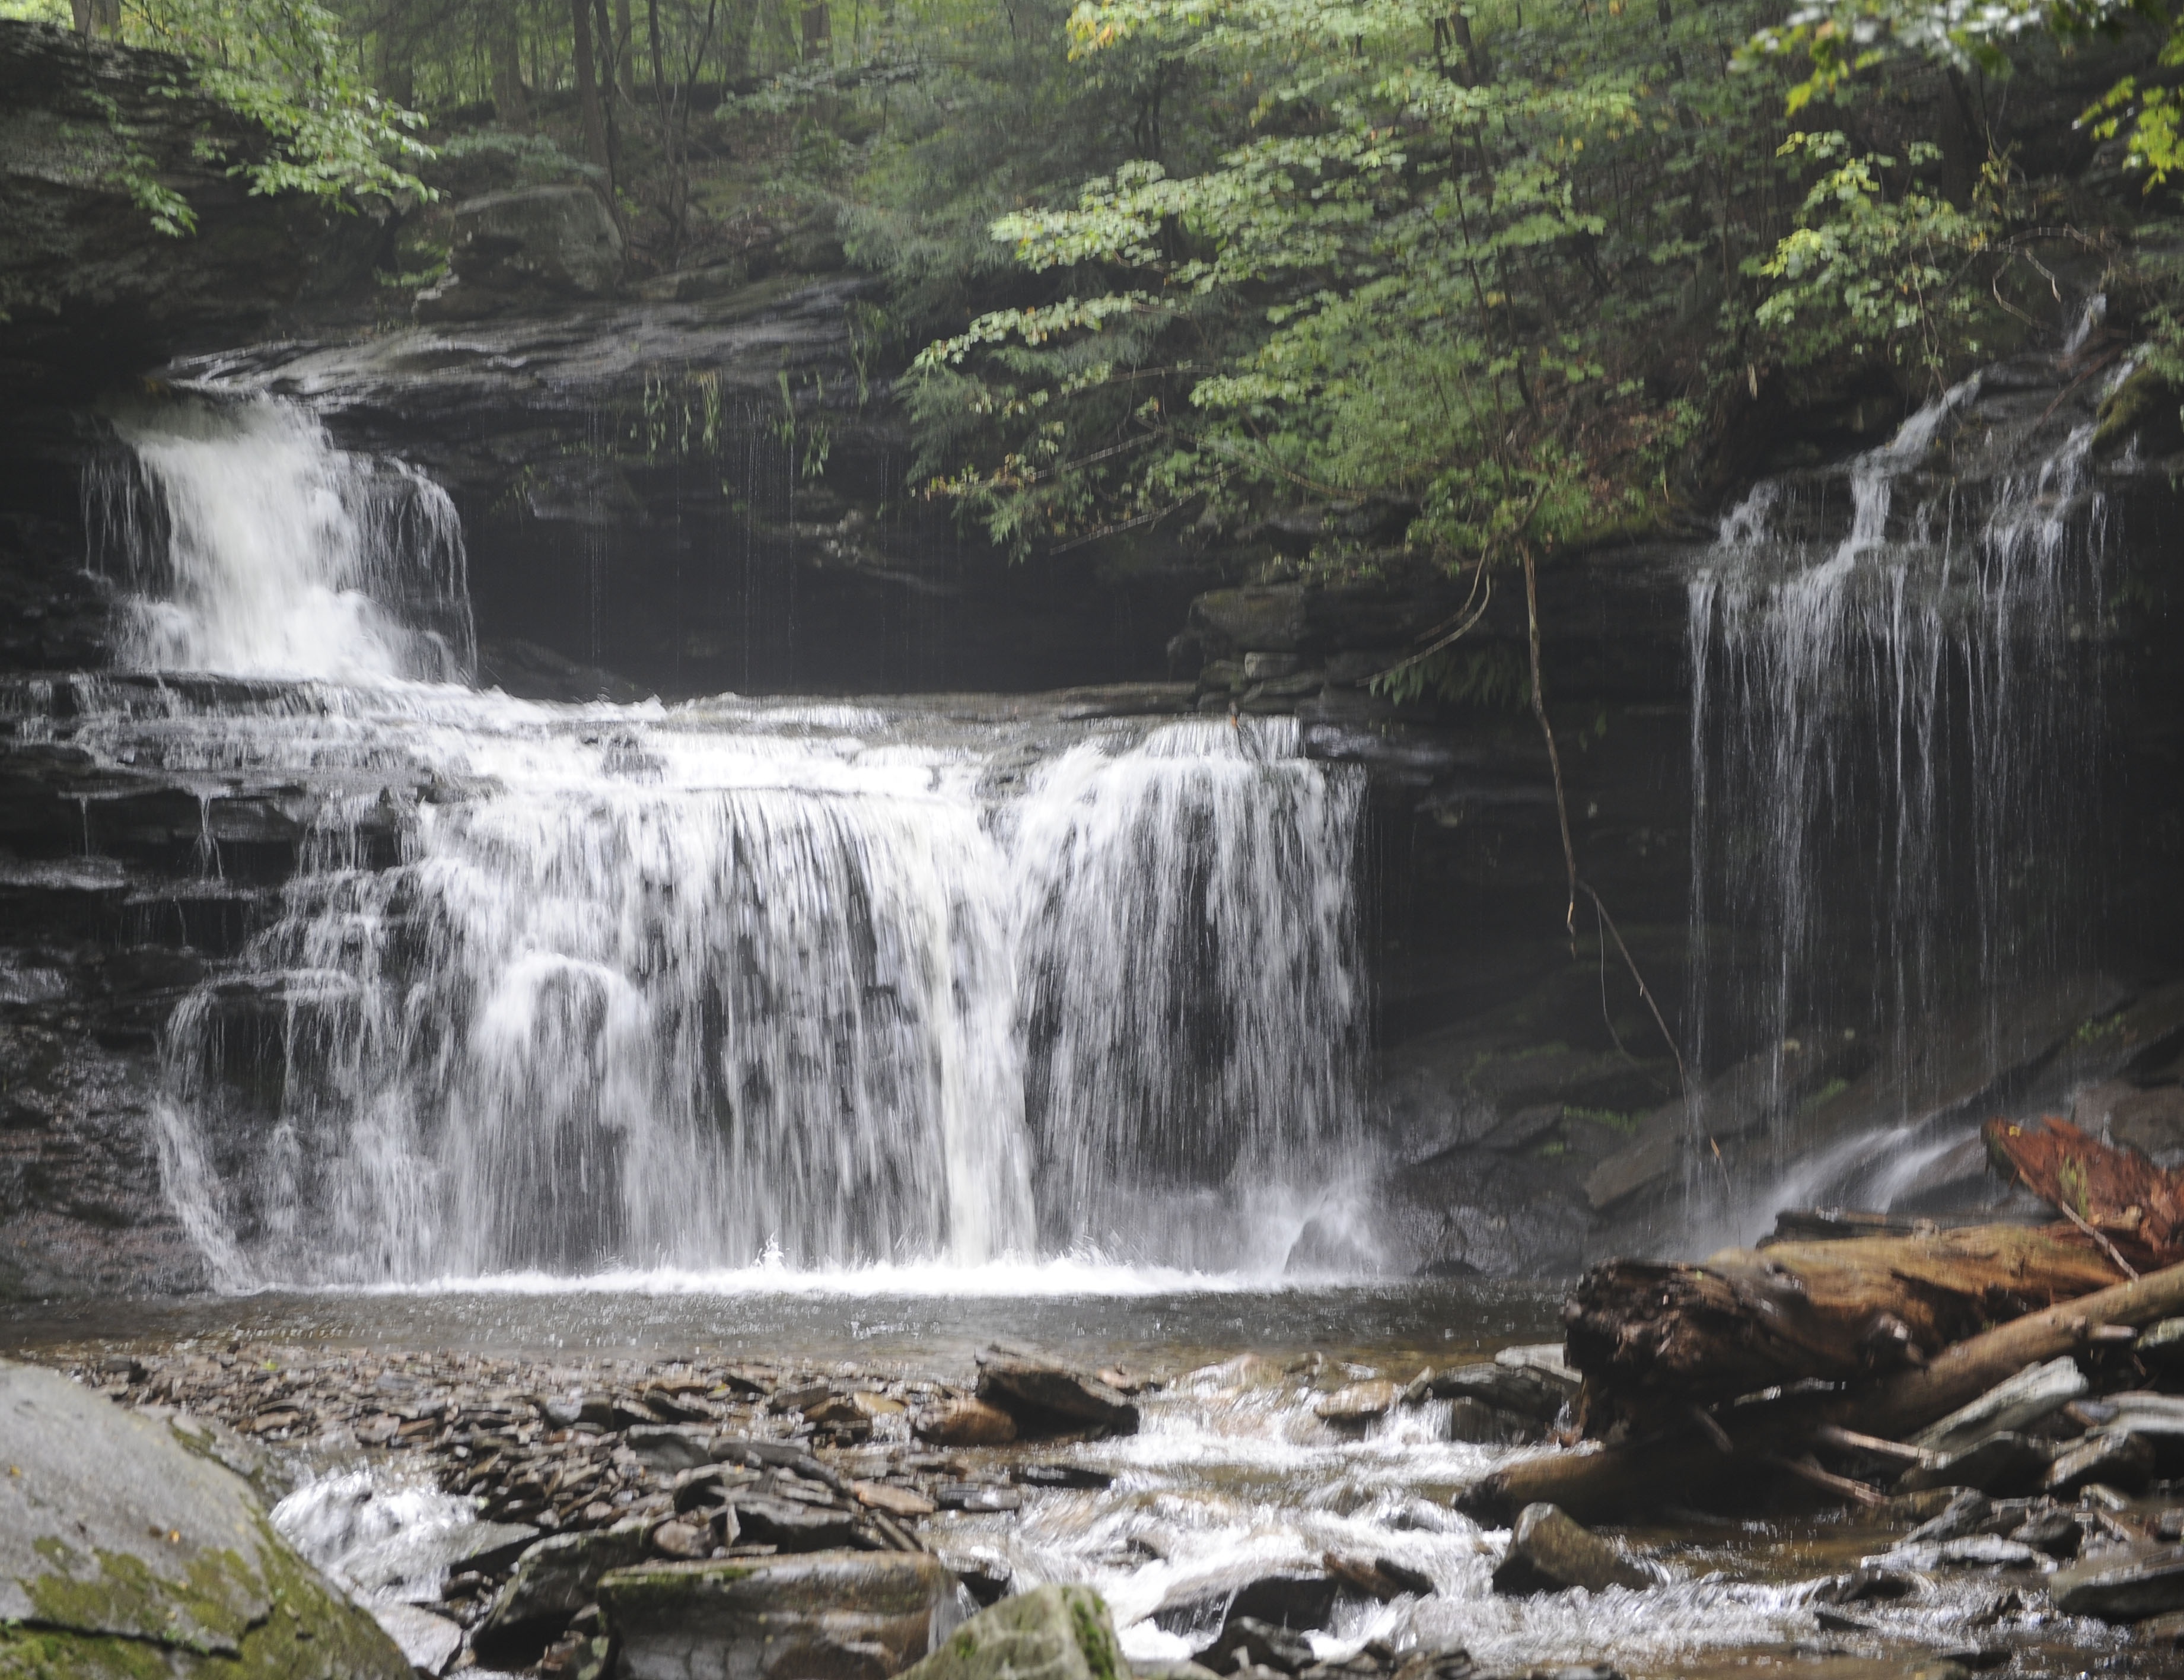
water, waterfall, valley, stream, hike, park, usa, rapid, body of water, falls, pennsylvania, state, wasserfall, water feature, harrison, watercourse, glen, wright, ricketts